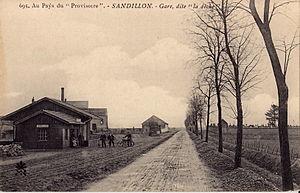
Carte postale ancienne éditée par un éditeur au logo M + feuille :Au Pays du Provisoire - SANDILLON - Gare, dite ""la dèche"""
Sandillon est une commune française située dans le département du Loiret en région Centre-Val de Loire.